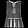
Label: T - shirt / top